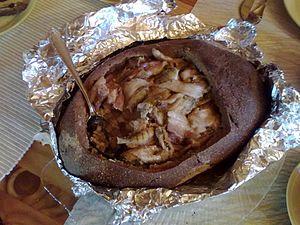
Le kalakukko est un plat finlandais originaire de la Savonie et de la Carélie, à base de pain cuisiné le plus souvent de forme ronde. Il constitue un repas complet.